Tomb of the Unknown Soldier (Damascus)

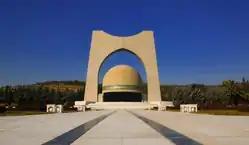
The exterior of the tomb

The Tomb of the Unknown Soldier is a war memorial, dedicated to the Syrian soldiers killed during battle. It was visited every year by the President of Syria on Martyrs' Day (May 6) prior to the fall of the Assad regime.